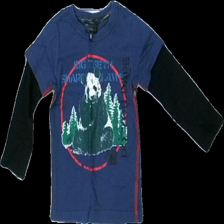
View: front
Type: Top
Category: Children
Brand: Kappahl
Colors: Blue, Black, Green, Multicolor
Material: 100% cotton
Pattern: Other
Cut: Regular
Size: 86
Season: All
Damage location: bottom center
Damage 2 location: top center
Damage 3 location: bottom right
Price range: 50-100
Recommended usage: Reuse
Description: blå tröja med djur och text på